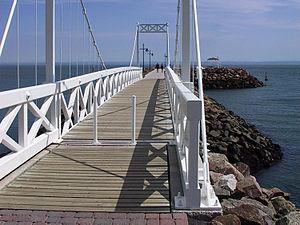
La Malbaie est une ville située dans la municipalité régionale de comté de Charlevoix-Est, dans la région administrative de la Capitale-Nationale, au Québec, au Canada.